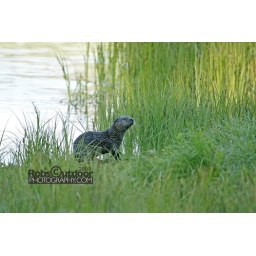
This Adorable Otter was Swimming and eating fish in Trout Lake at Yellowstone National Park